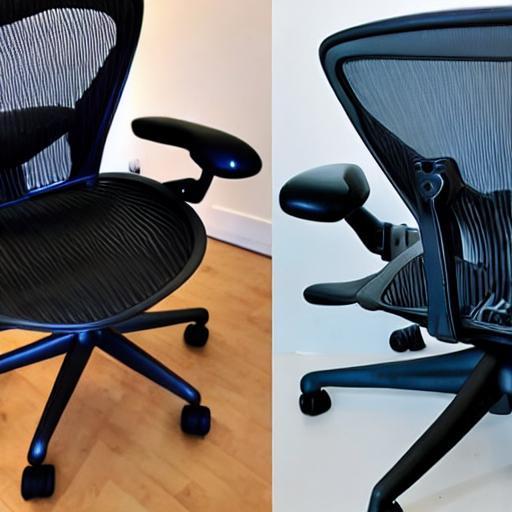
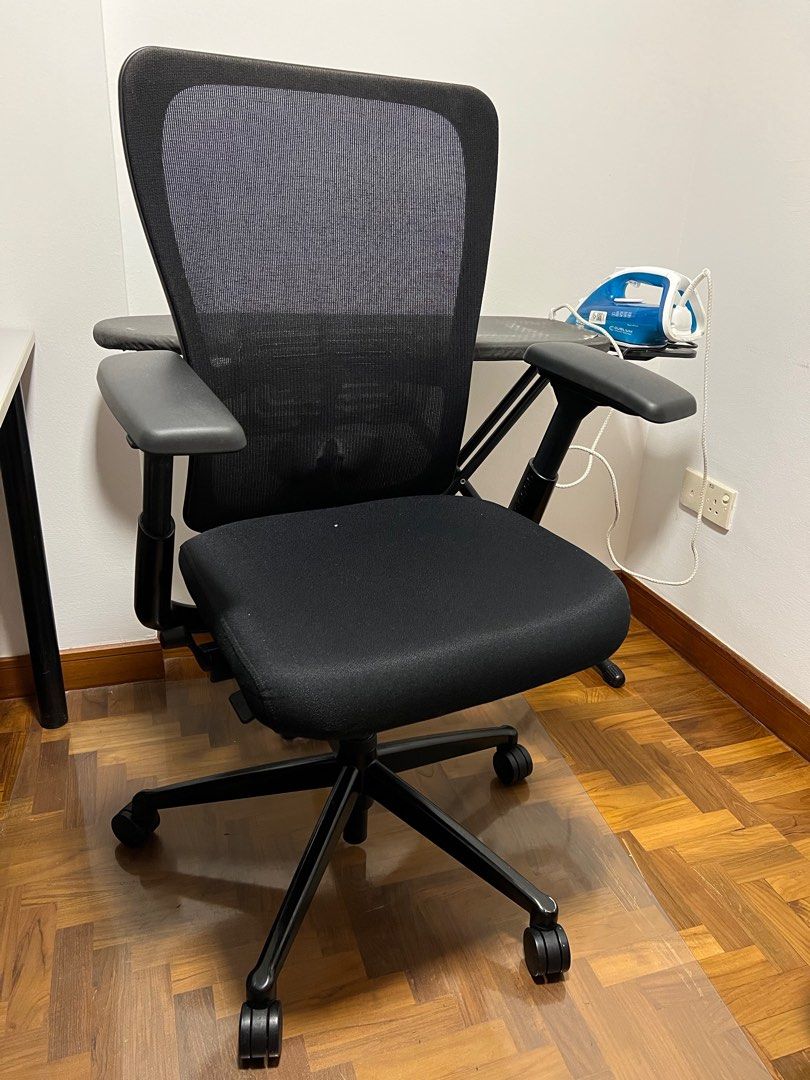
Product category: items_chair
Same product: no